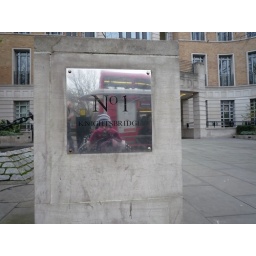
a reflection of me in the building no for 1 Knightsbridge......these posh buildings dont arf ave nice plaques ;o)